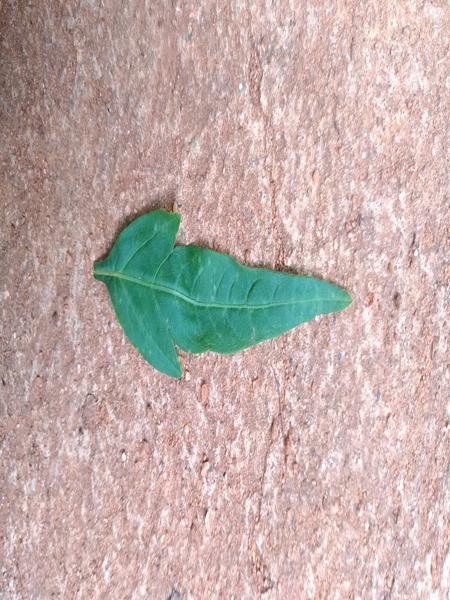
Plant: Balloon_Vine